Billy Davies (Welsh footballer)

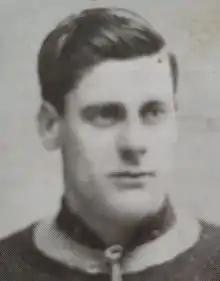
Davies with Crystal Palace in 1914.

William Charles Davies (28 February 1881 – 18 August 1962) was a Welsh international footballer who played as an outside forward for Crystal Palace, Shrewsbury Town, Stoke, West Bromwich Albion and the Wales national team.